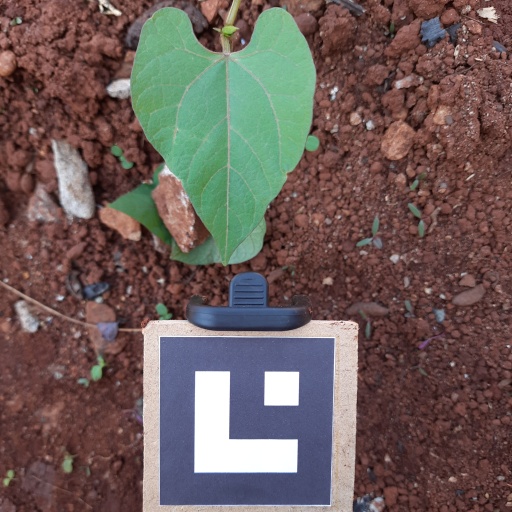
Observations: flat surface, eating holes in the edge, under shade